Shaqra, Lebanon

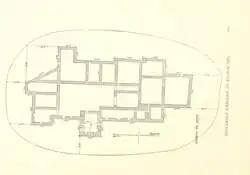
Plan of castle Note the room with a semi-circular end, facing the main court-yard. Enlart took this to be a Crusader chapel. Due to the orientation Pringle disagreed, instead thinking it was post-Crusaders.

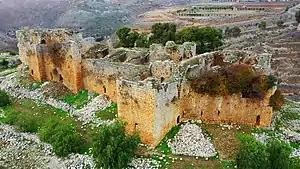
Castle of Chaqra and Doubiye

The castle of Shaqra and Doubiye, also called "Qalaat Doubal", "Kulat ed Dubbeh", and "Qal'at Ad-Dubba", is located in a valley about 4 km East of Chaqra.